Welborn Historic District

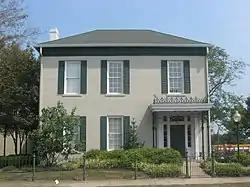
1850 Sullivan House, September 2011

Welborn Historic District is a national historic district located at Mount Vernon, Posey County, Indiana. The district encompasses 154 contributing buildings and 5 contributing structures in a predominantly residential section of Mount Vernon laid out by Jesse Welborn between 1822 and 1826. It developed between about 1840 and 1942, and includes notable examples of Greek Revival, Gothic Revival, Italianate, Romanesque Revival, and Colonial Revival style architecture. Notable contributing buildings include the Gov. Alvin P. Hovey House (c. 1847, 1871), Edward Sullivan House (1860), C.P. Klein House Johnson-Rosenbaum House (1905), St. Matthew's Catholic Church (1880), First Presbyterian Church (1872), Trinity Evangelical Church (1883), St. John's Episcopal Church (1892), Mount Vernon Post Office (1931).